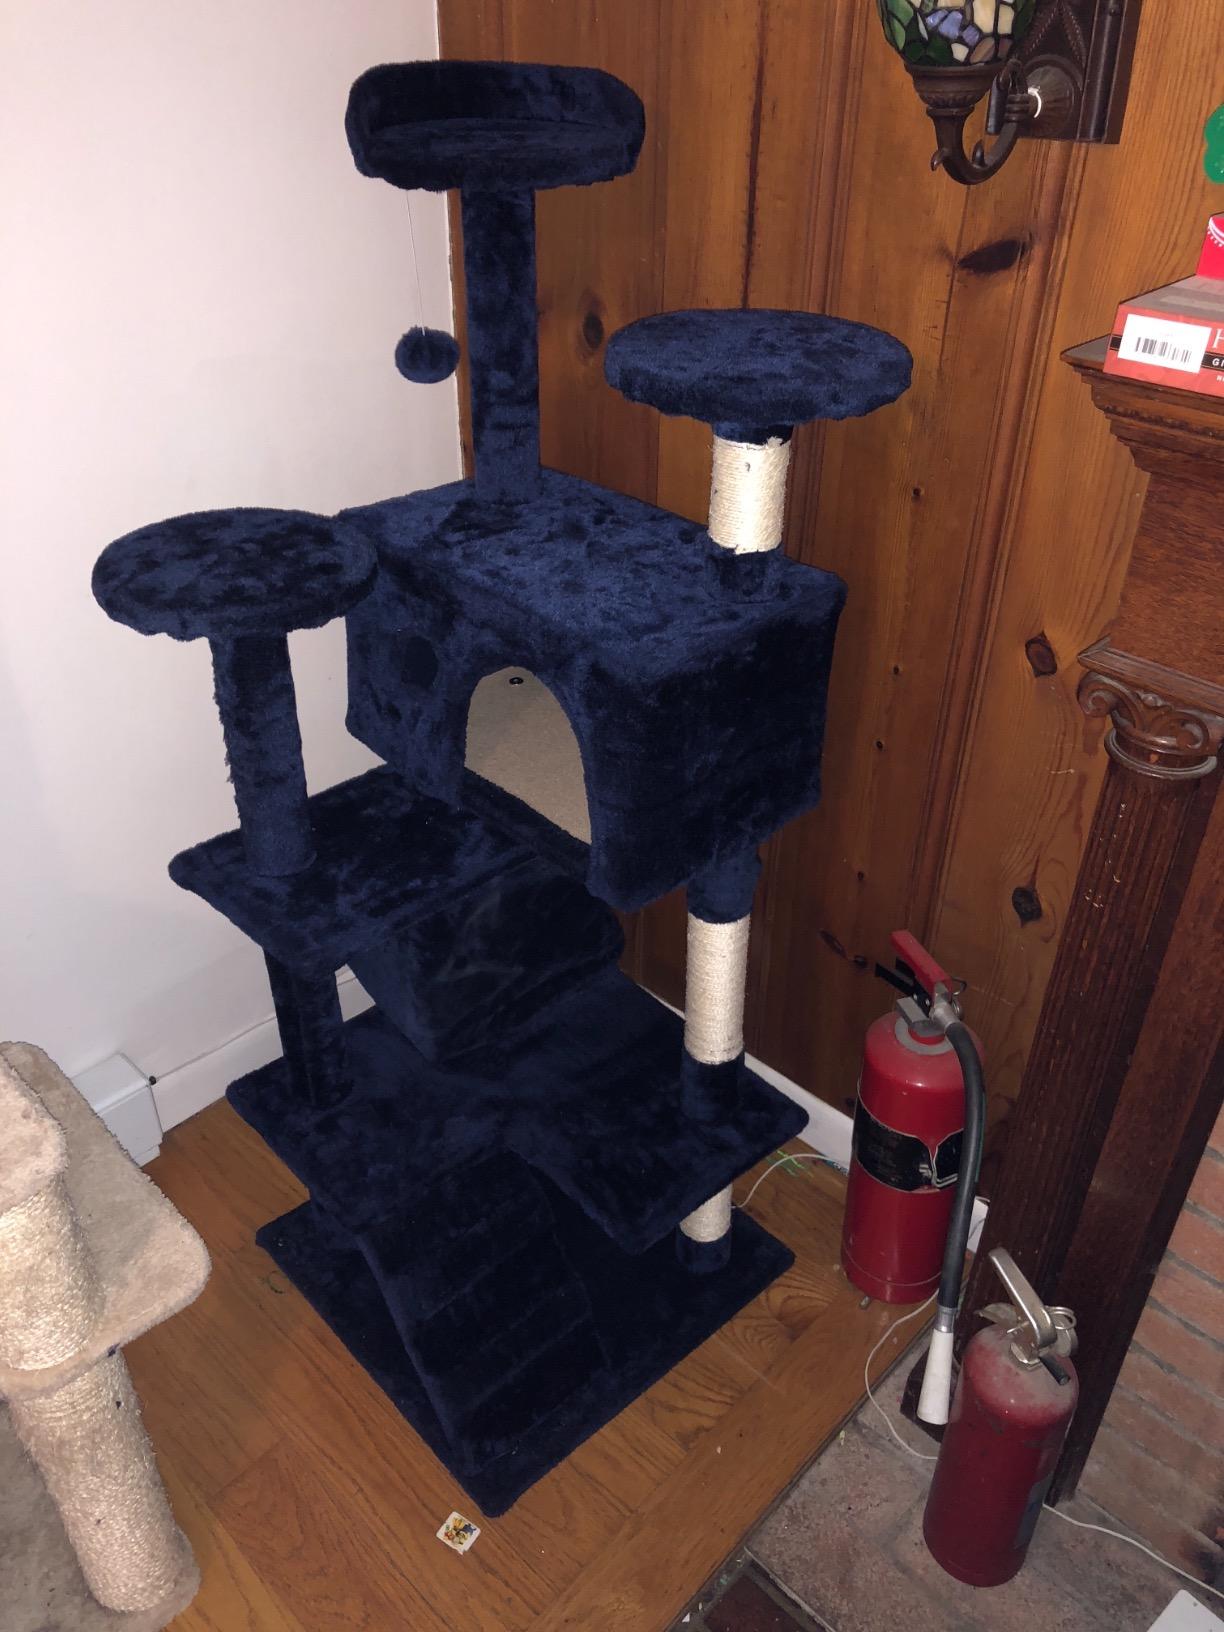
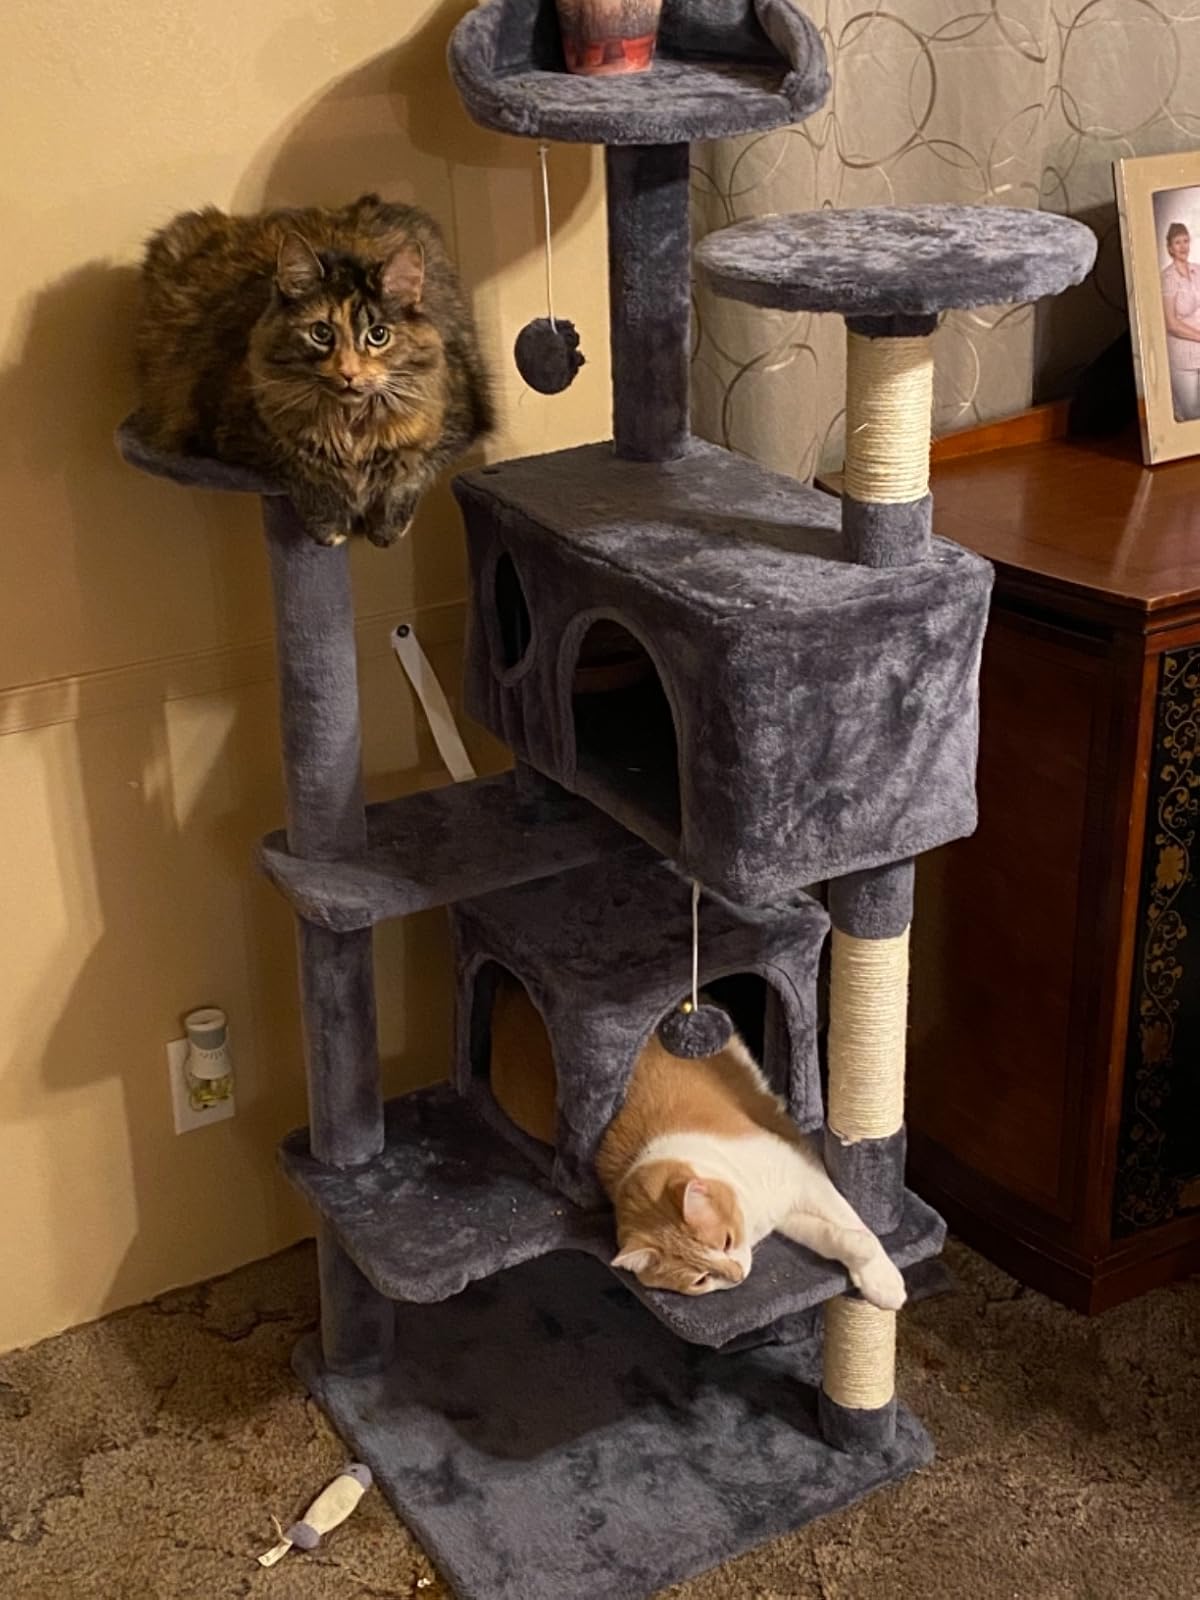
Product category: items_cat tree
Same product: no